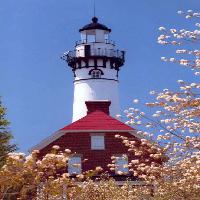
Weather: sun or clear